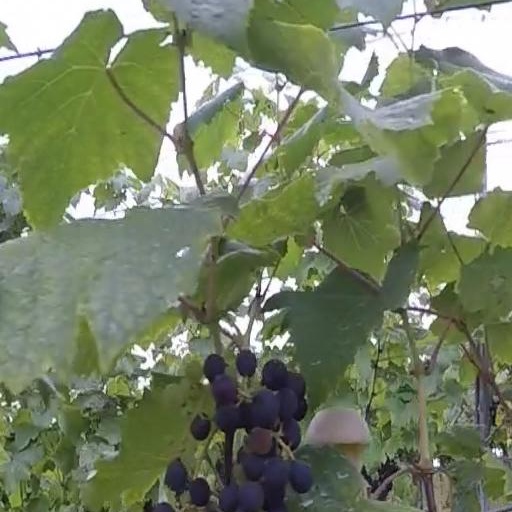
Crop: grape